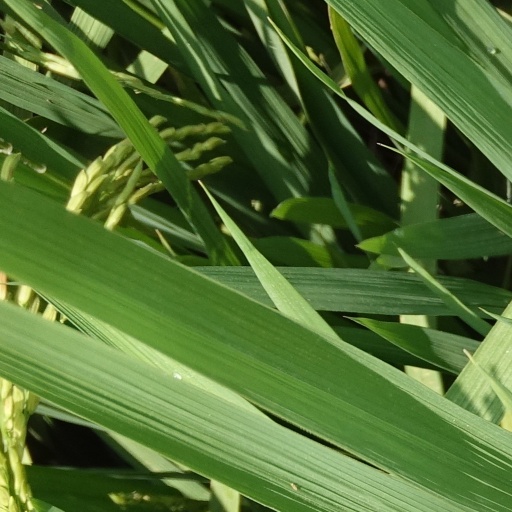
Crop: rice